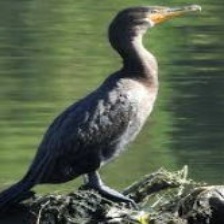
Species: DOUBLE BRESTED CORMARANT
Scientific name: PHALACROCORAX AURITUS